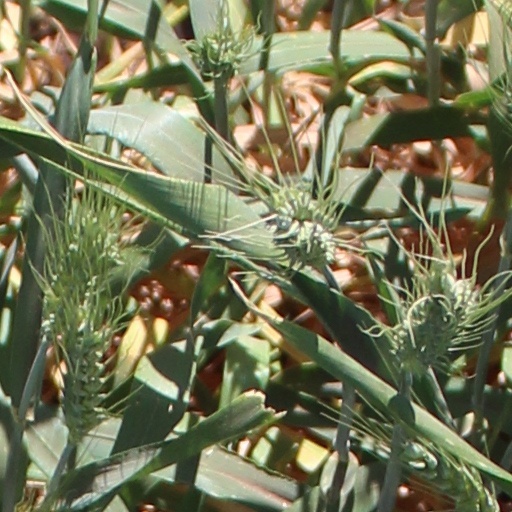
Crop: wheat